Kelli Garner

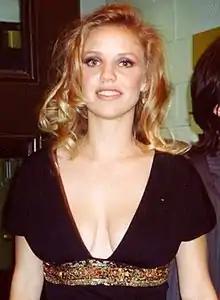
Garner in 2005

Kelli Brianne Garner (born April 11, 1984) is an American actress who has appeared in a variety of independent and mainstream films, television, and theater.